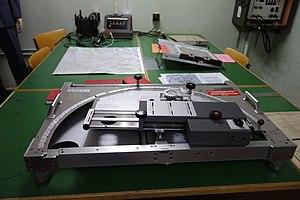
Dans le vocable militaire, un poste de conduite de tir est l'endroit d’où est diriger un tir d'artillerie.